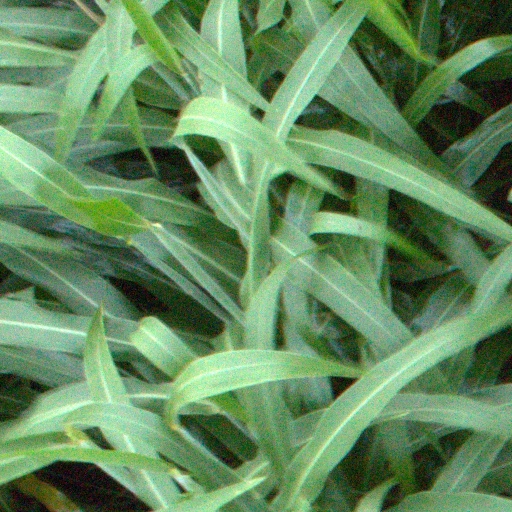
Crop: sorghum